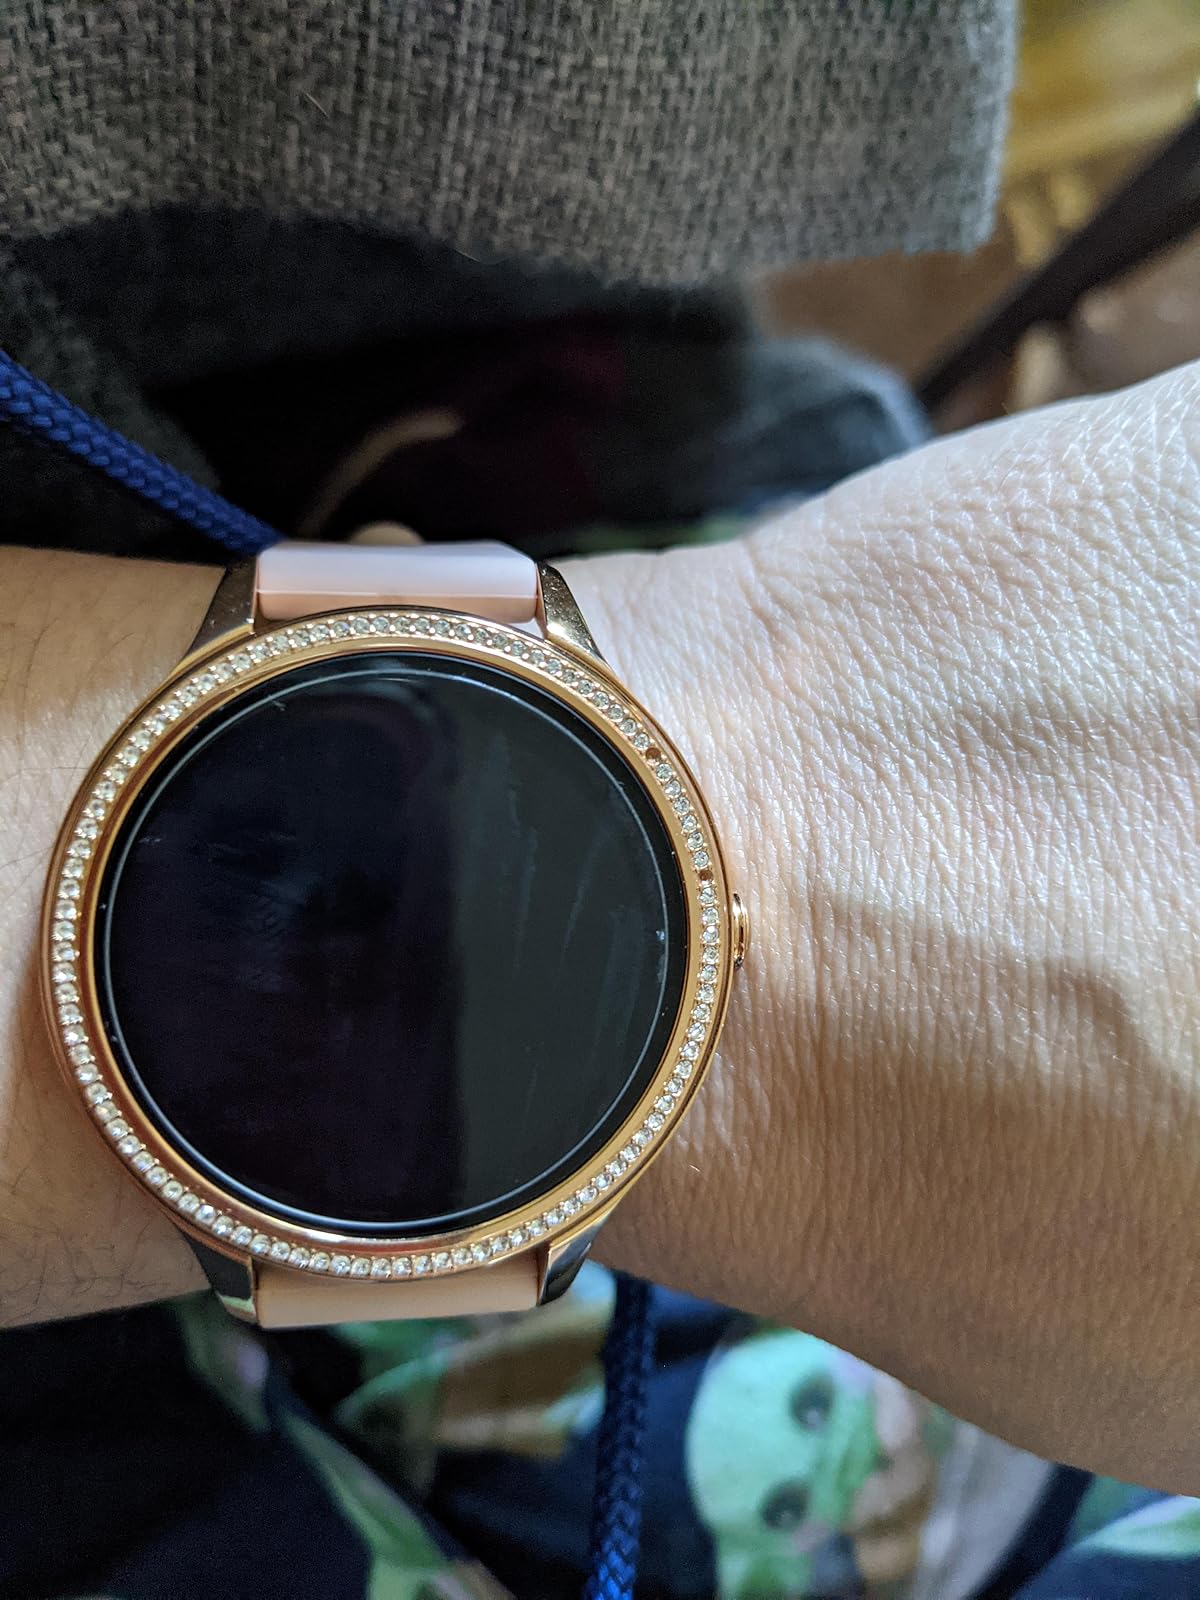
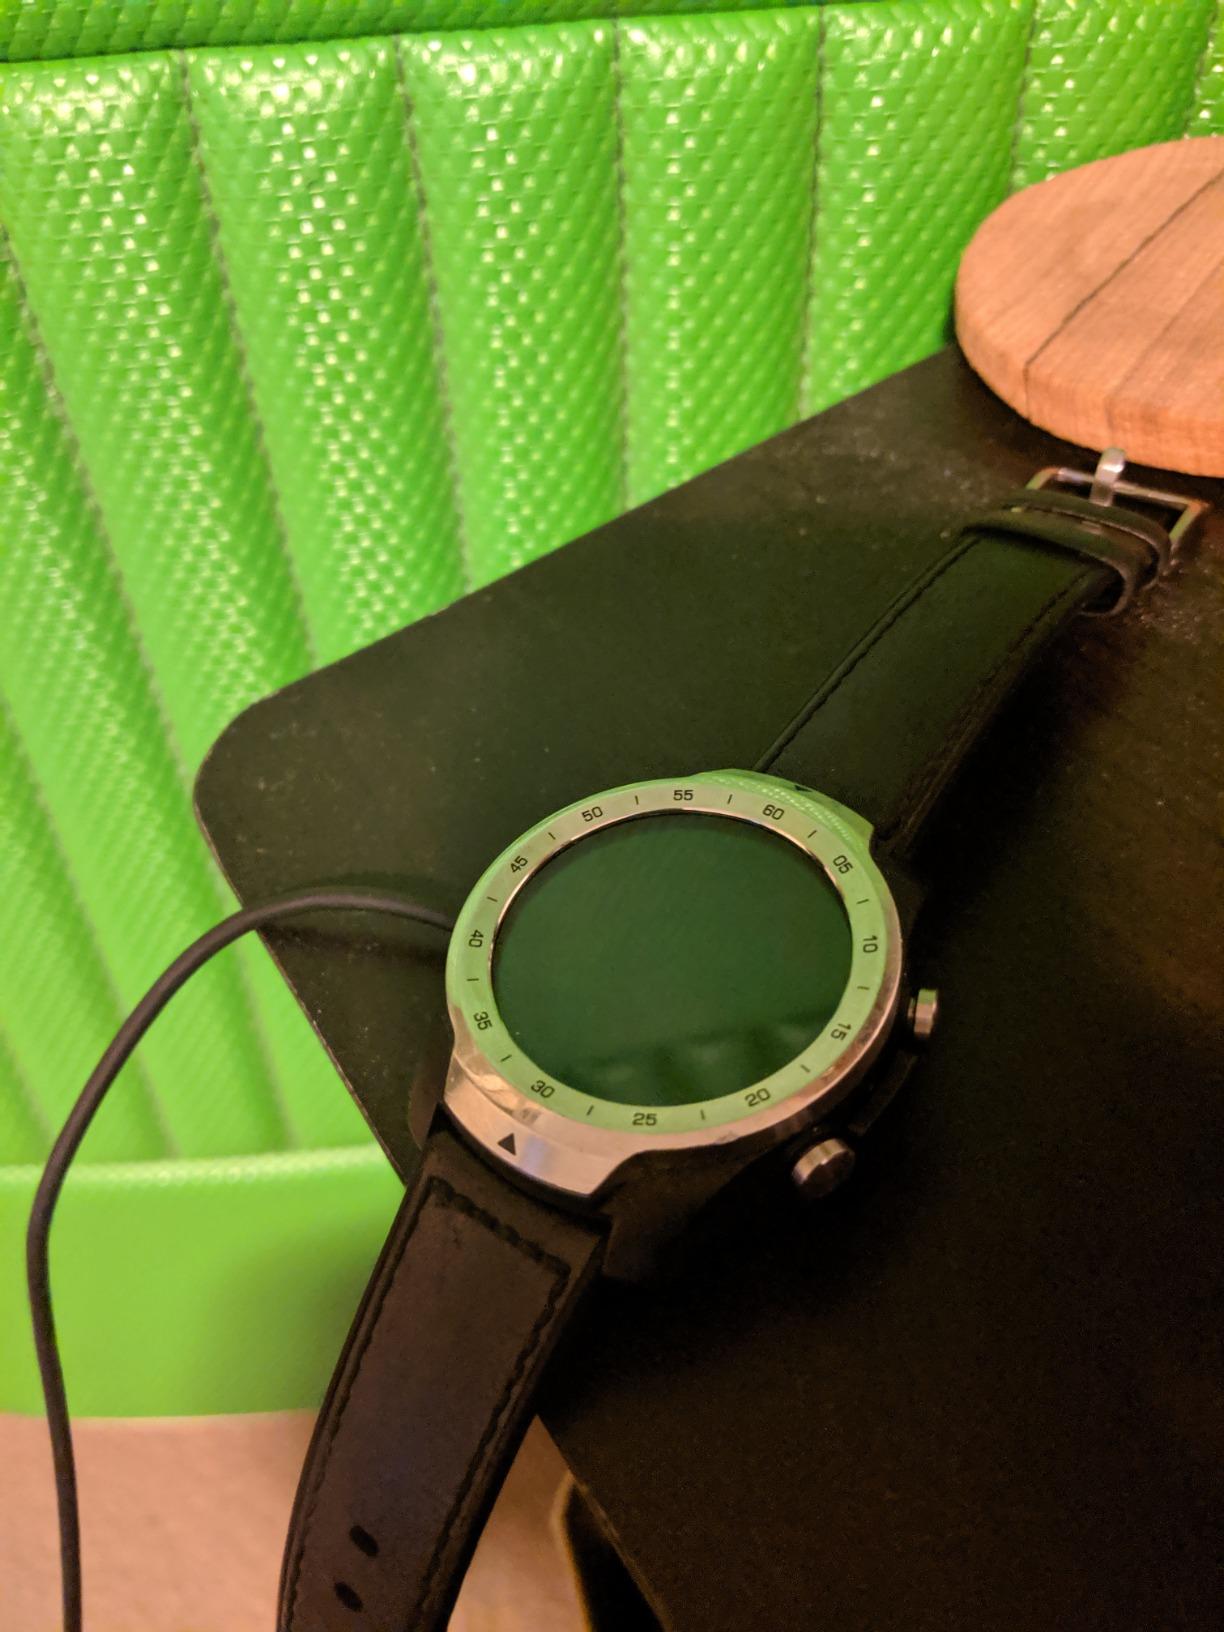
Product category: smartwatch
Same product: no